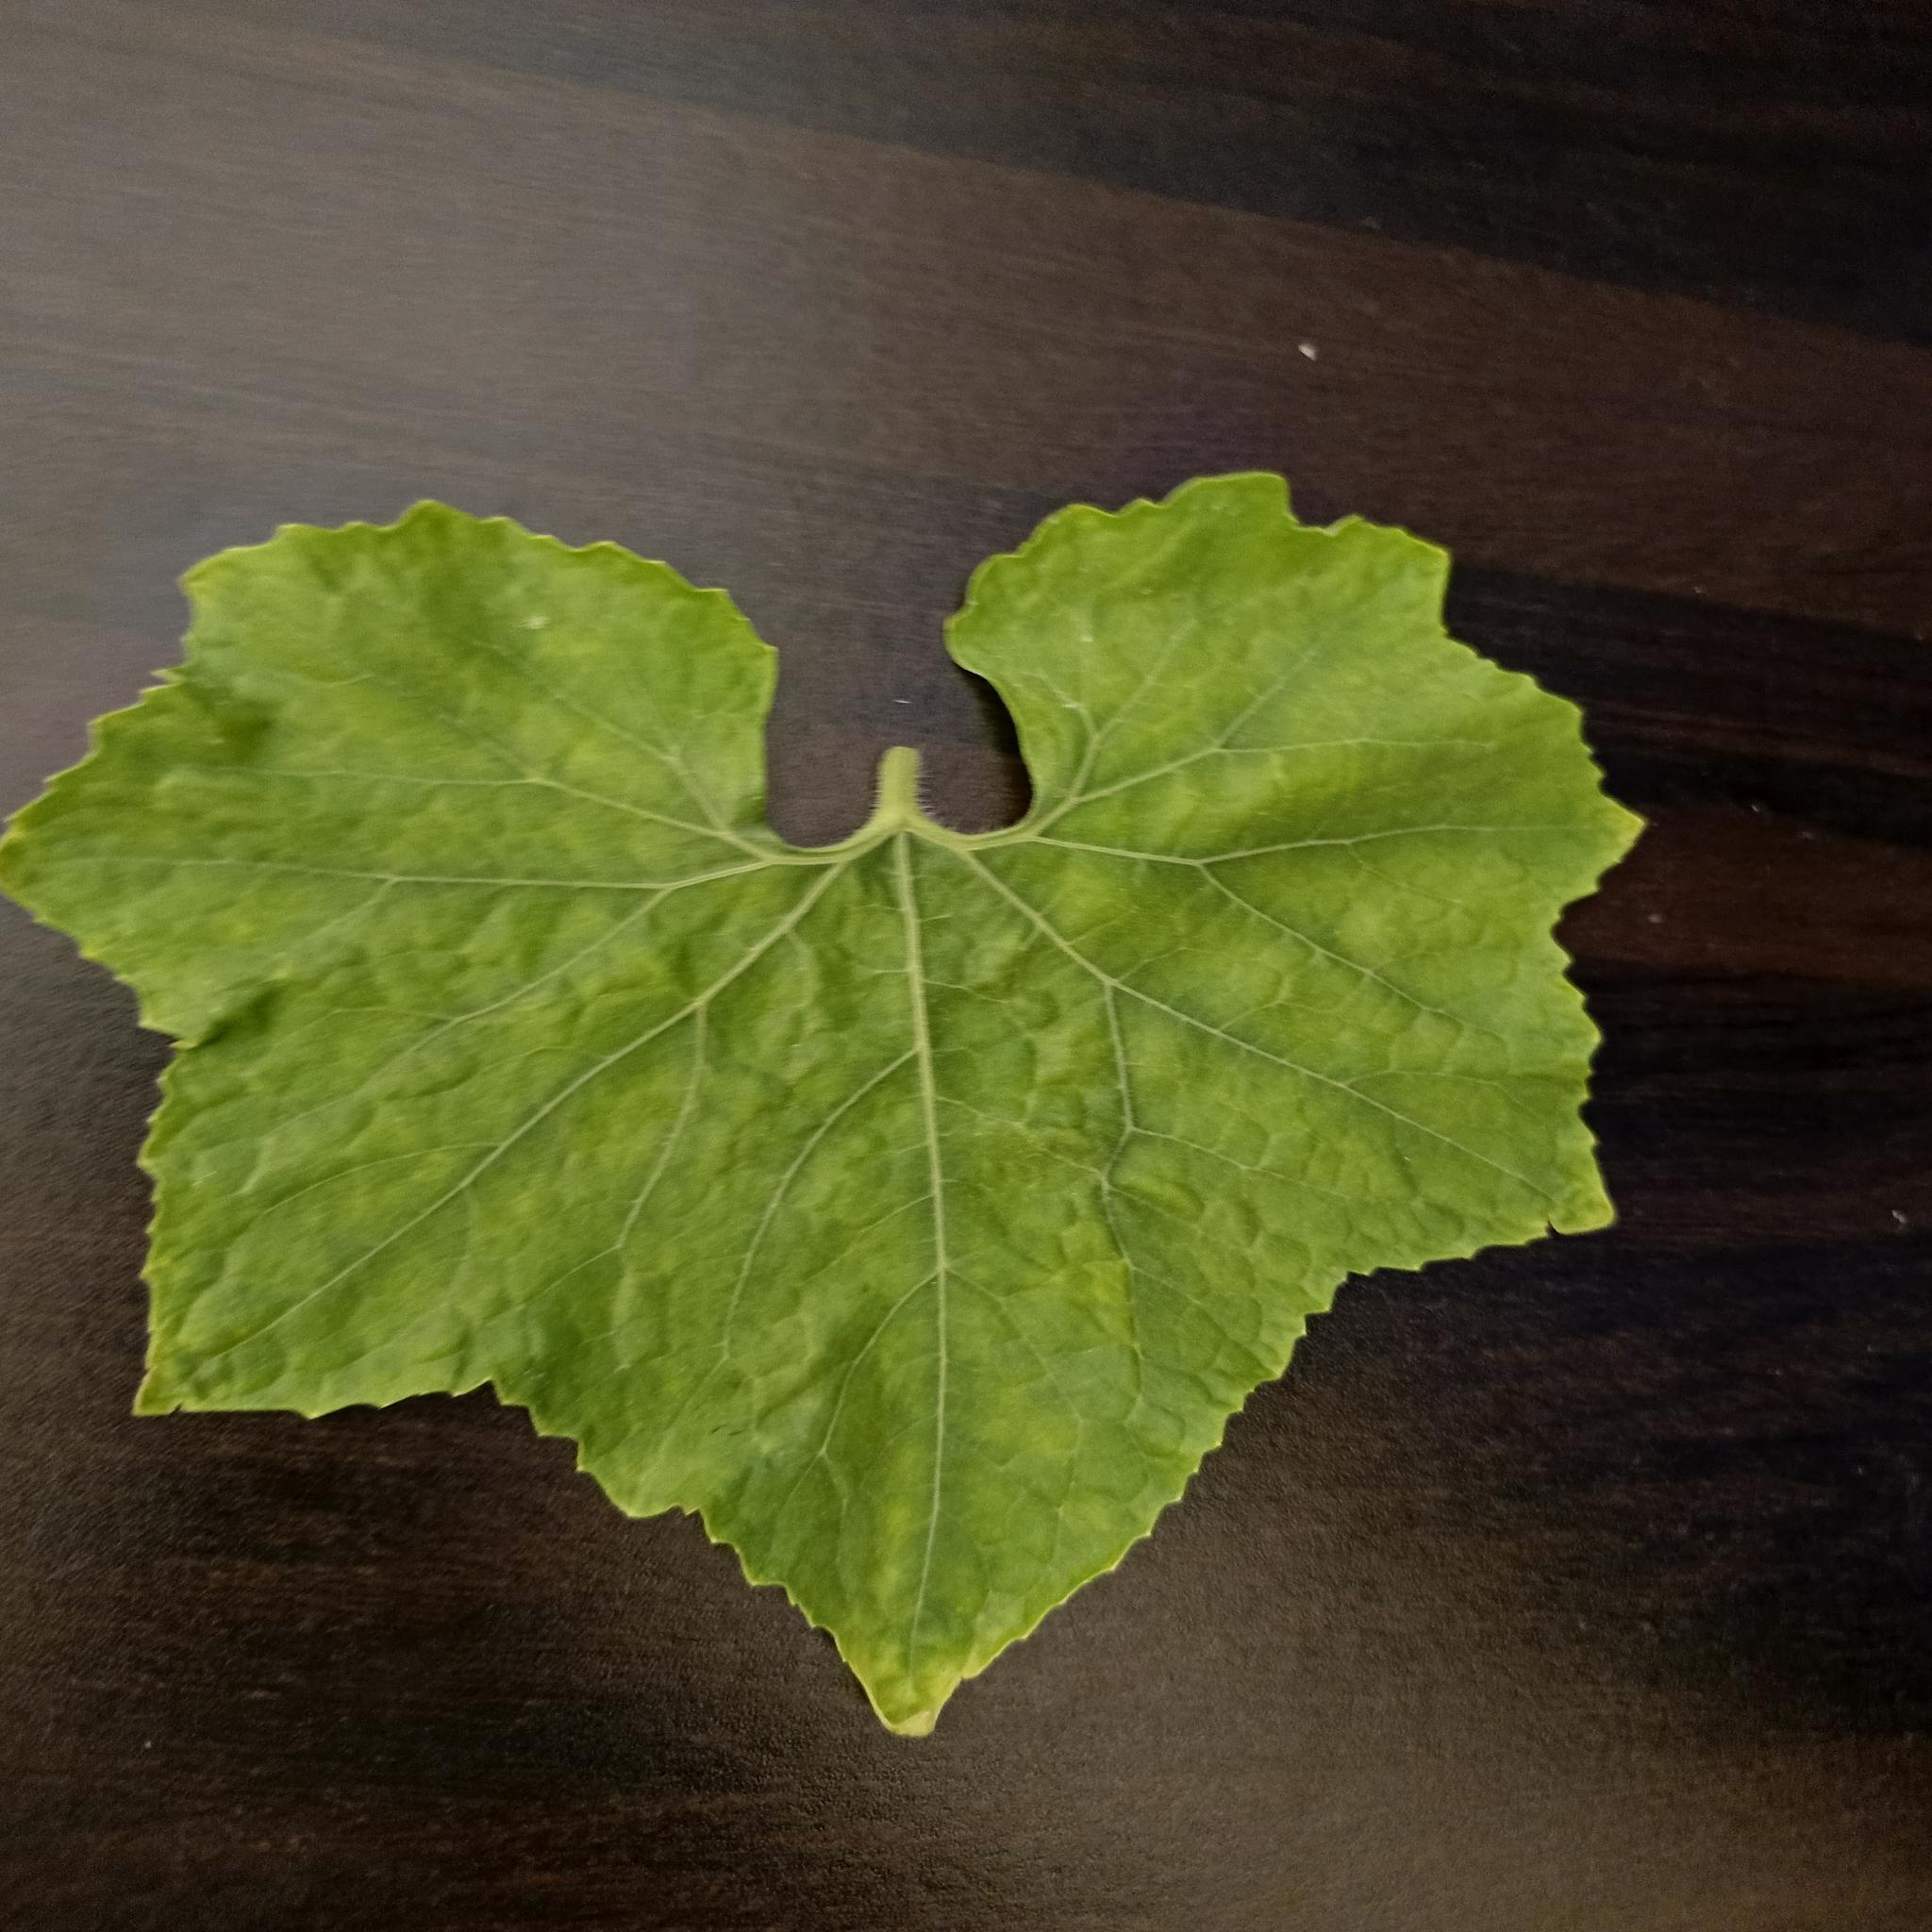
Label: Healthy